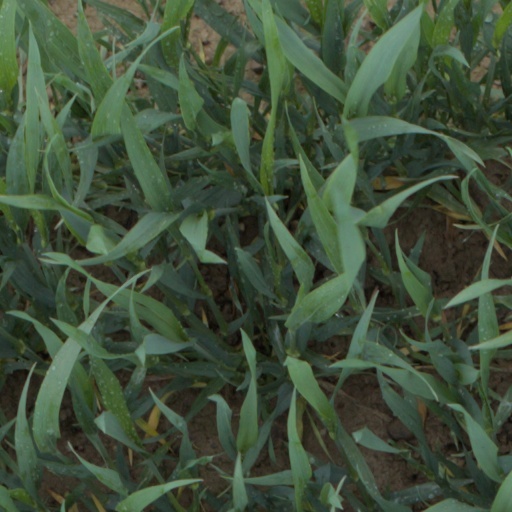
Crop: wheat